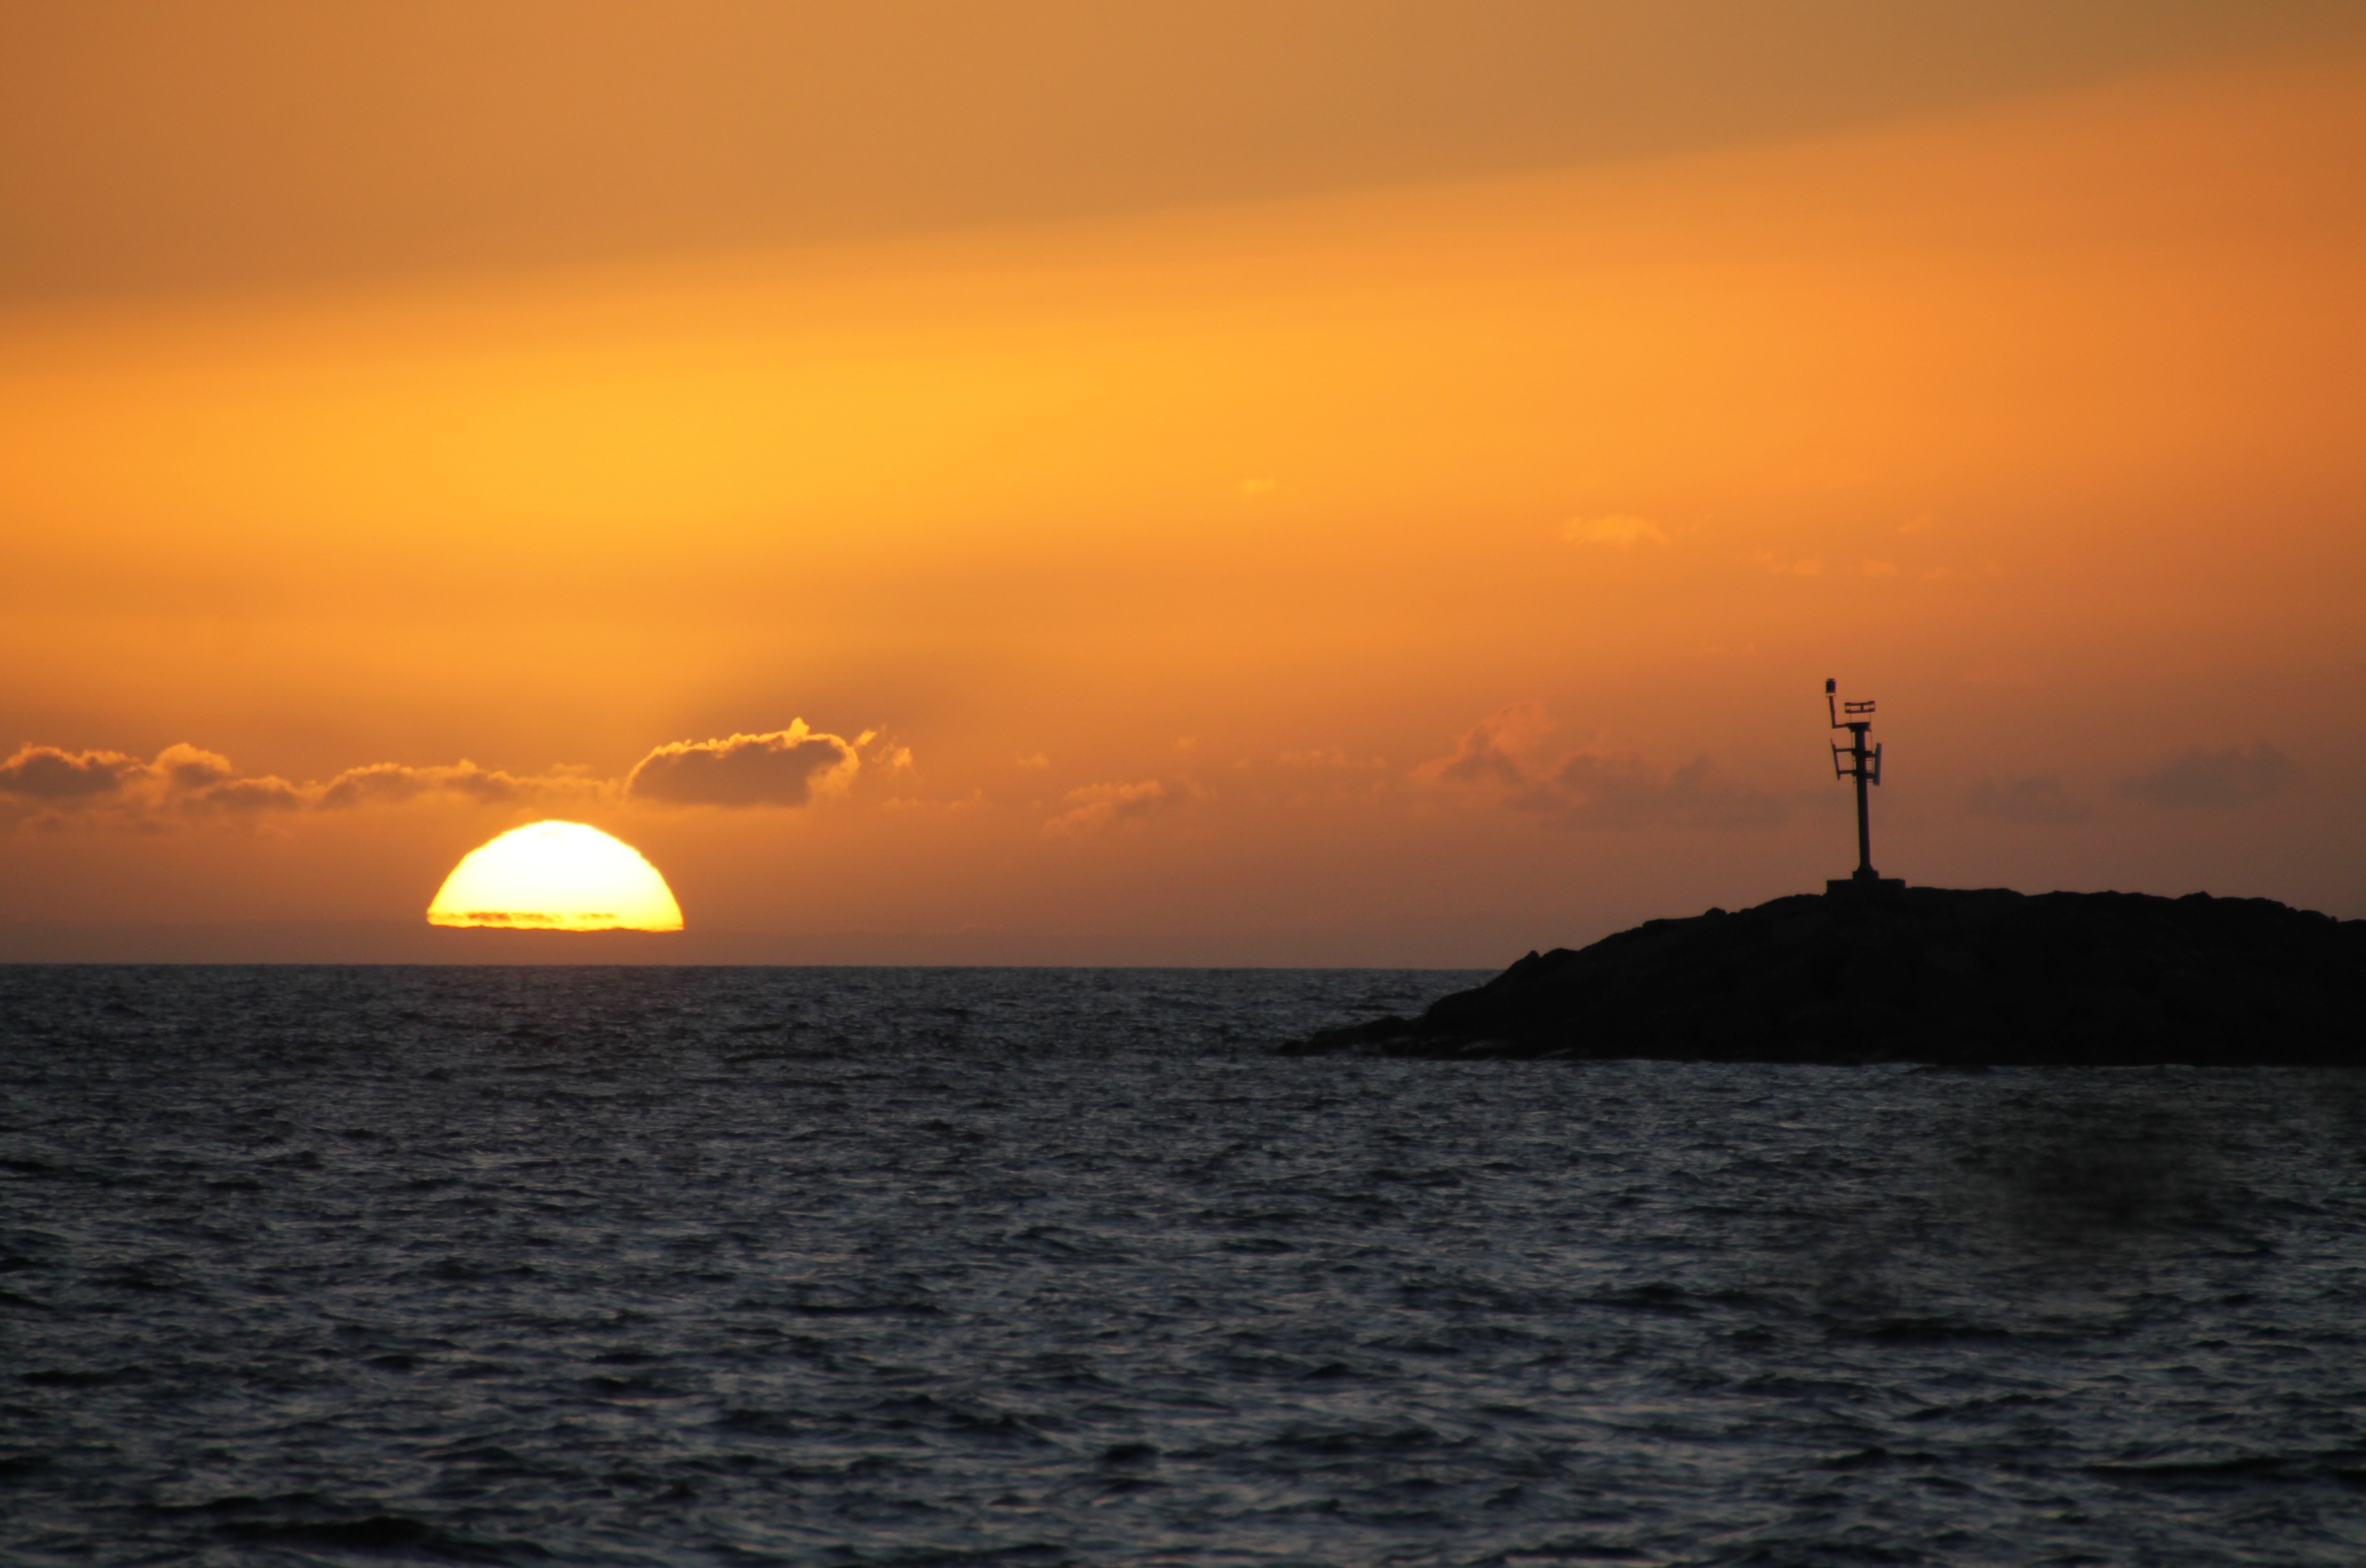
landscape, sea, coast, ocean, horizon, cloud, sky, sun, sunrise, sunset, sunlight, morning, dawn, dusk, evening, vehicle, tower, bay, afterglow